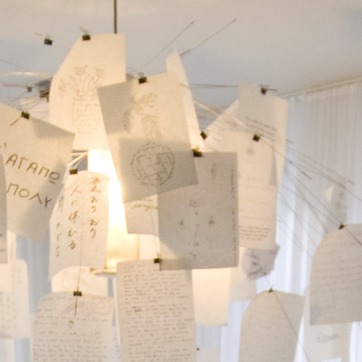
Material: paper